Marlies Gipson

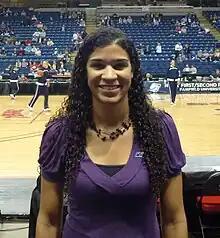

Marlies Marie Gipson (born January 2, 1987) is an American former basketball player. She played collegiately at Kansas State University. She was named to the 2005–2006 Big 12 Conference all-rookie team. She was also a member of the Atlanta Dream of the Women's National Basketball Association in 2009 but was waived before the start of the season.